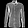
Label: Shirt